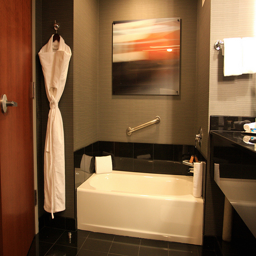
A white bath and robe in a room.
The bathrobe and picture hang by the bathtub.
a bath room with a bath tub a sink and towel racks
A bathrobe hanging on a wall near a bathtub.
A white bathtub sitting underneath a color painting.